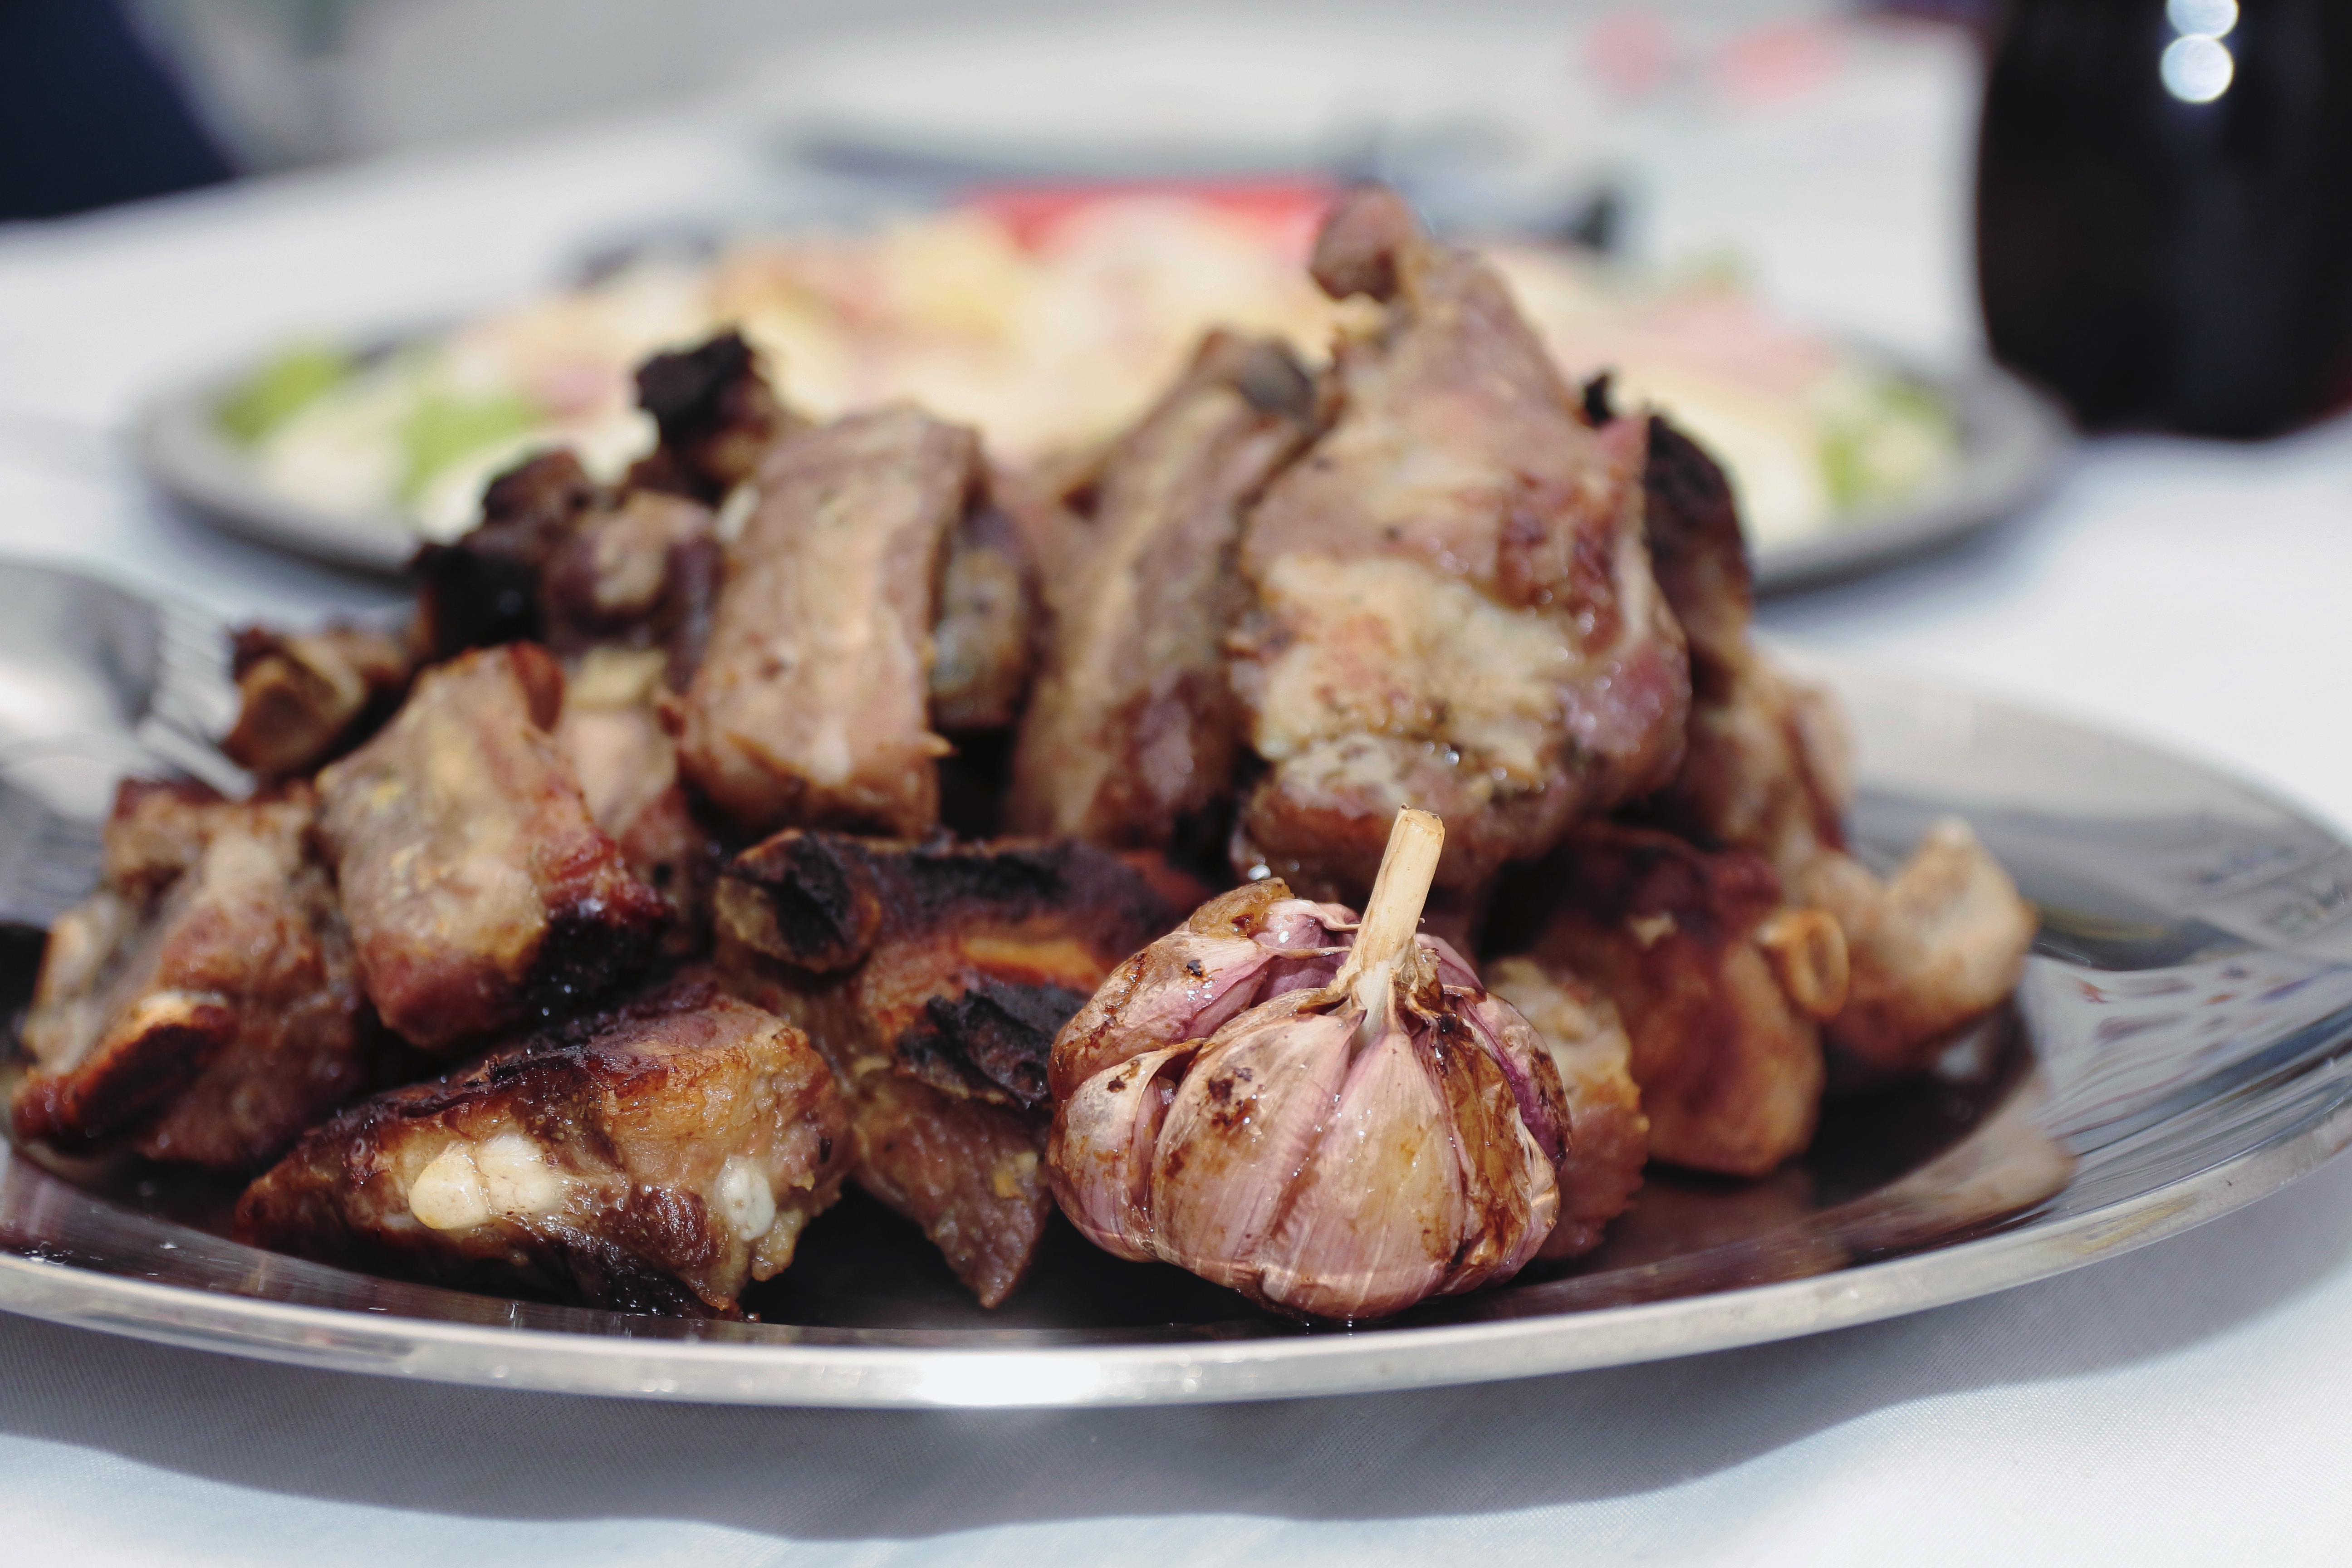
food, dish, fried food, animal source foods, meat, cuisine, kai yang